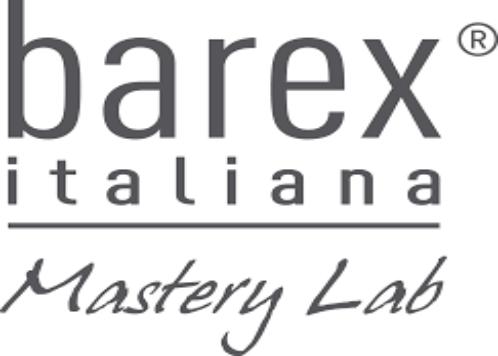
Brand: Barex-2
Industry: Others